Adam Yates

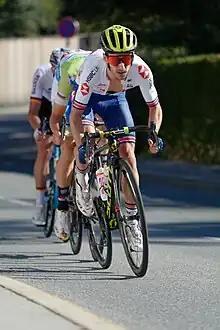
Yates riding for Great Britain at the 2018 UCI Road World Championships

Having finished ninth at Tirreno–Adriatico, Yates was named in the start list for the Tour de France. He finished seventh on Stage 8, which finished on the Mûr-de-Bretagne, and seventh on the first mountain stage, Stage 10, which finished on the Col de la Pierre St Martin in the Pyrenees. He added a further top-10 stage finish at the Pra-Loup ski resort, as he finished 50th overall. The week following the Tour de France, Yates took his biggest victory to that point by winning the Clásica de San Sebastián one-day race, after attacking on the final climb as leader Greg Van Avermaet of was involved in a crash with a race motorcycle, and holding off the chasers on the descent into San Sebastián. In the confusion after Van Avermaet's crash Yates did not realise he had won, so did not initially celebrate when crossing the finishing line. In September, Yates recorded podium finishes in two Canadian races held in consecutive weeks; he finished second overall to Bauke Mollema at the Tour of Alberta – winning the young rider classification in the process – before losing a sprint à deux against Tim Wellens at the Grand Prix Cycliste de Montréal, a result that still left him "pretty happy".